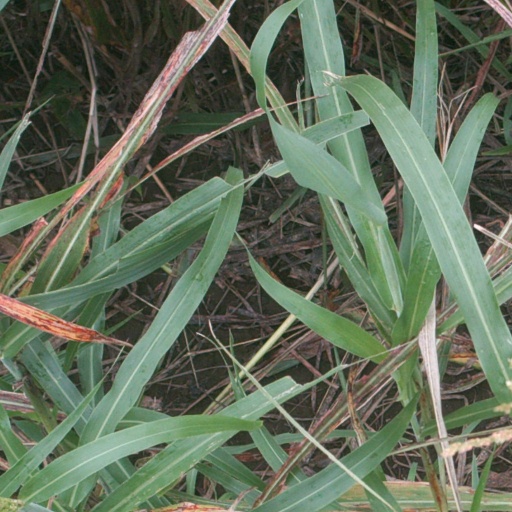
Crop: sorghum